Religion in Iceland

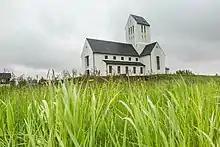
Lutheran Cathedral of Skálholt, the first church which converted to Lutheranism in Iceland.

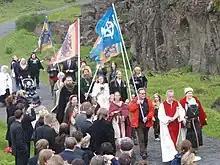
Heathen ceremony at Thingvellir, in Reykjavík.

In 2023, according to the official statistics provided by Statistics Iceland, 69.55% of the Icelandic population were Christians, most of them adherents of Lutheranism, belonging to either the Church of Iceland (58.61%) or minor Lutheran free churches (5.33%), namely the Reykjavík Free Church (2.57%), the Hafnarfjörður Free Church (1.94%) and the Independent Lutheran Congregation (0.82%).